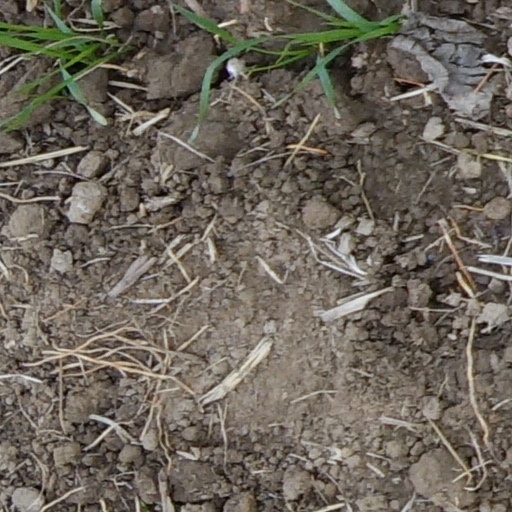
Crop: wheat